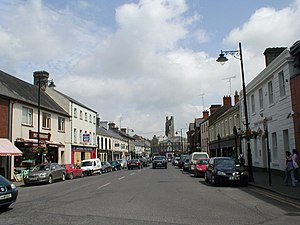
Trim (Irland)
Trim er en irsk by i County Meath i provinsen Leinster, i den centrale del af Republikken Irland med en befolkning på 6.870 indb i 2006.